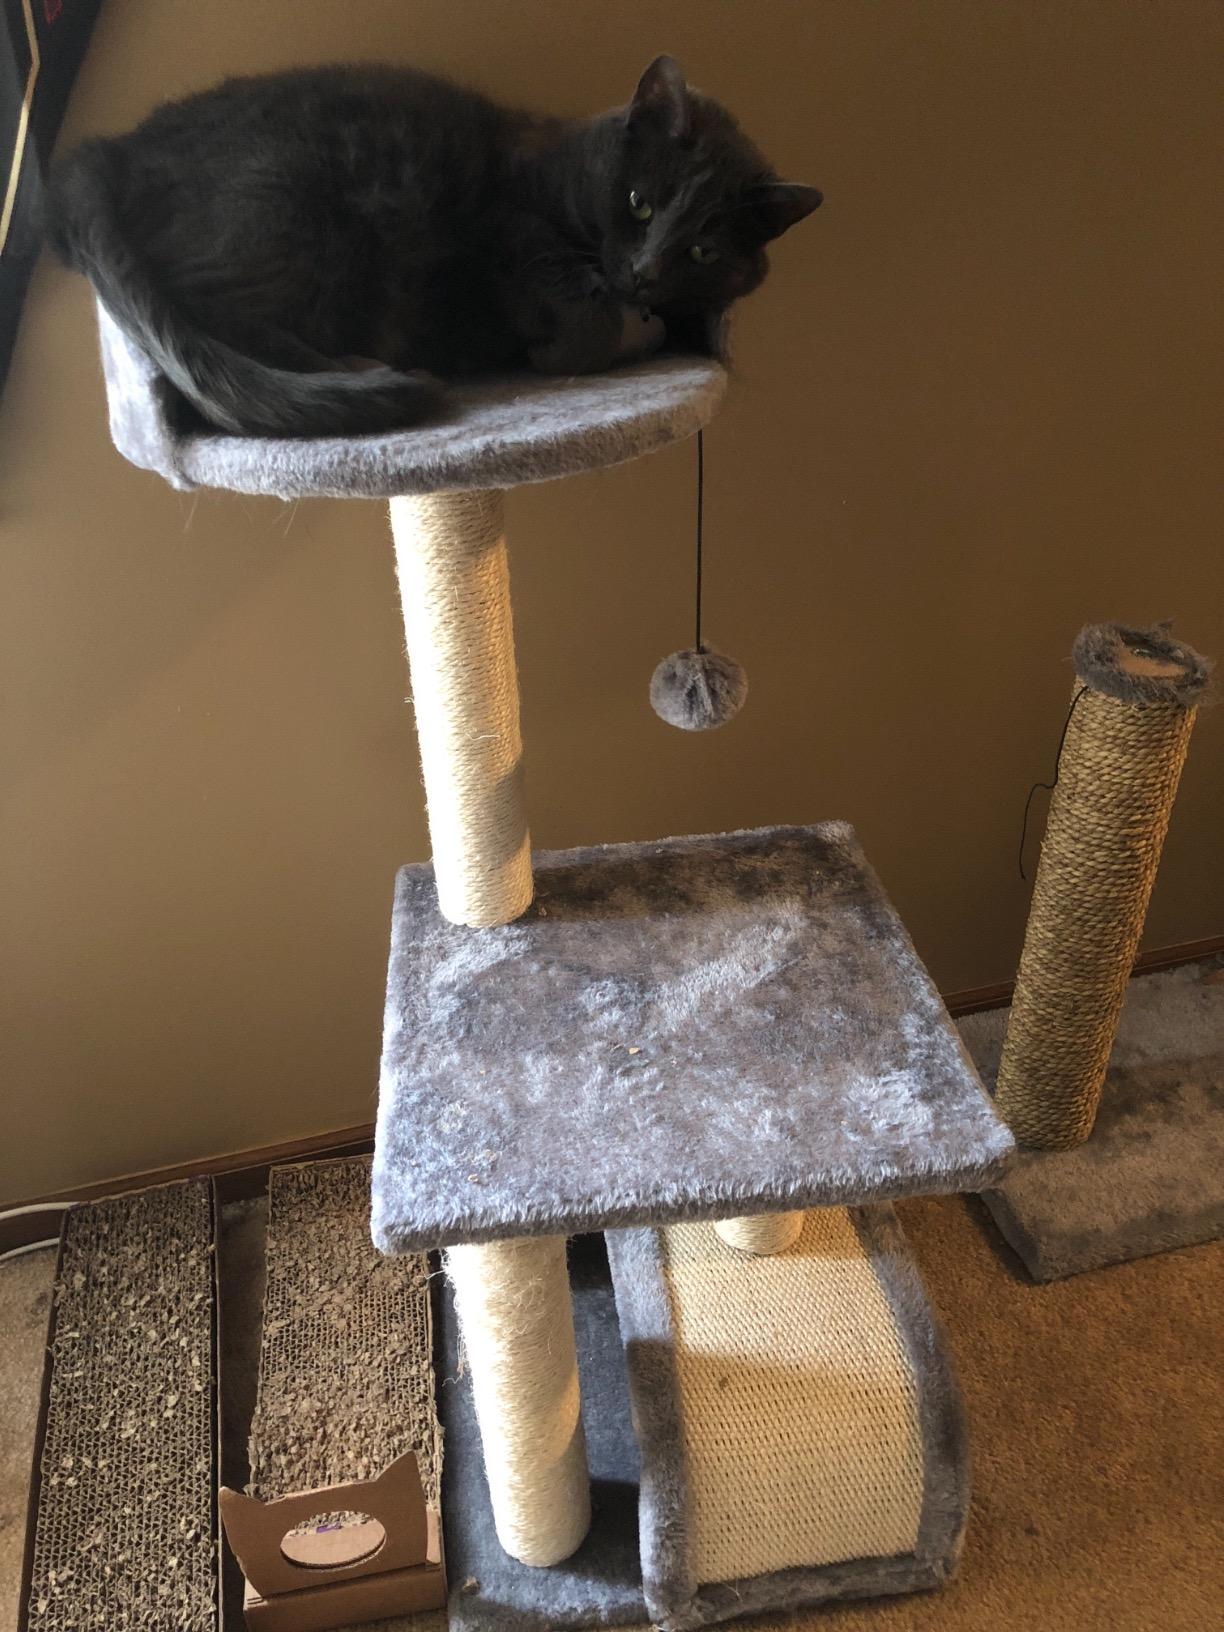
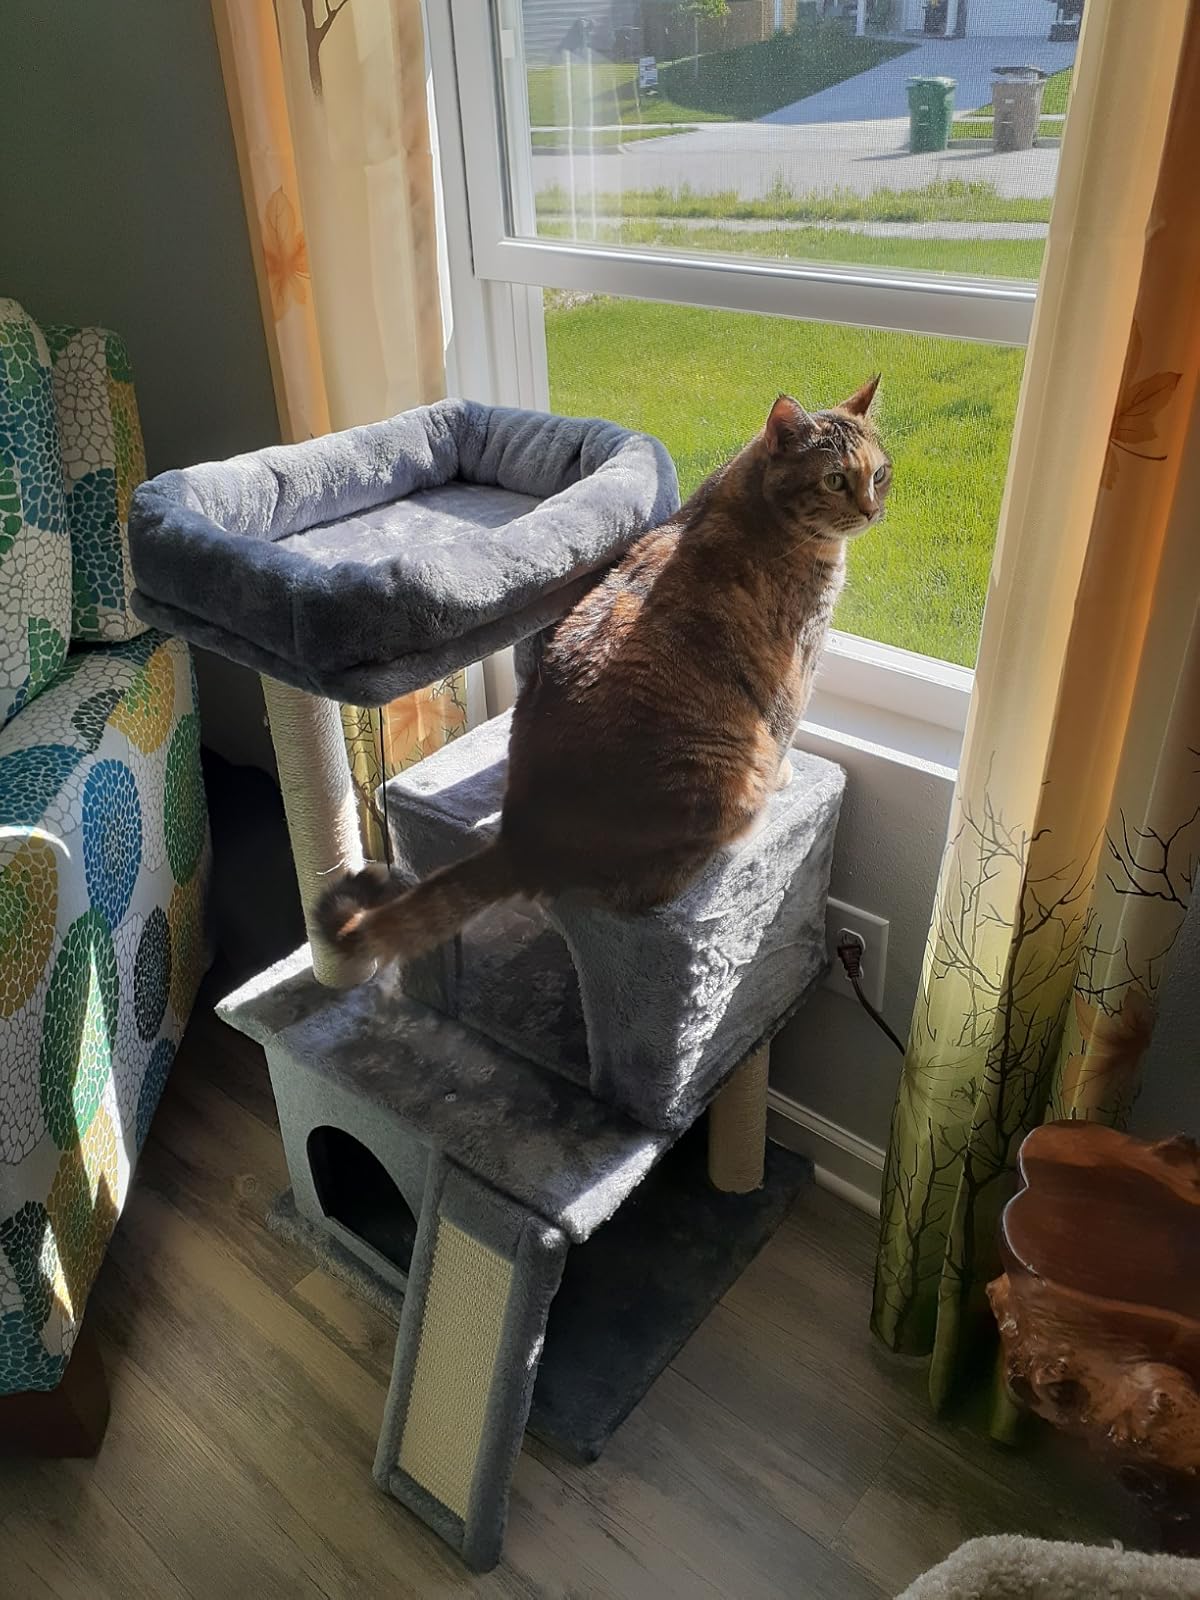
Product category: items_cat tree
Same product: no